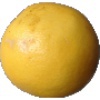
Label: Grapefruit White 1